Alphaville (film)

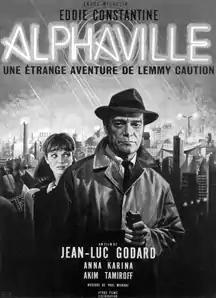
Theatrical release poster

Alphaville: une étrange aventure de Lemmy Caution ("Alphaville: A Strange Adventure of Lemmy Caution") is a 1965 French New Wave tech noir film written and directed by Jean-Luc Godard. It stars Eddie Constantine, Anna Karina, Howard Vernon and Akim Tamiroff. "Alphaville" combines the genres of dystopian science fiction and film noir. There are no special props or futuristic sets: instead, the film was shot in real locations in Paris, the night-time streets of the capital becoming the streets of Alphaville, while modernist glass and concrete buildings (which in 1965 were new and strange architectural designs) represent the city's interiors. Although the film is set in the future, the technologies used and the corporations and events mentioned in the film place them firmly in the 20th century; for example, Caution describes himself as a Guadalcanal veteran.